Question: Please indicate a possible affordance area of baseball bat that can be used for swinging
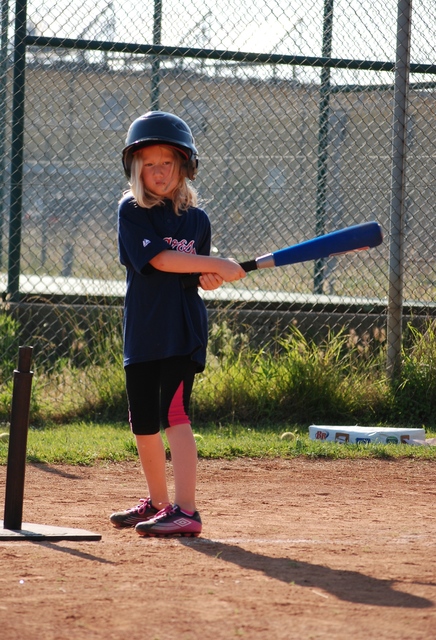
Answer: [196.355, 247.834, 279.603, 292.586]